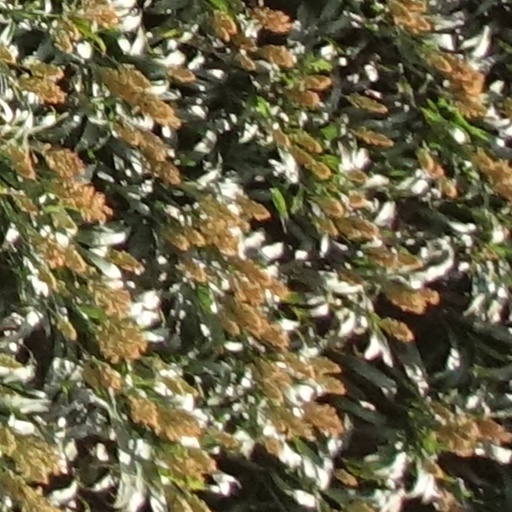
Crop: sorghum